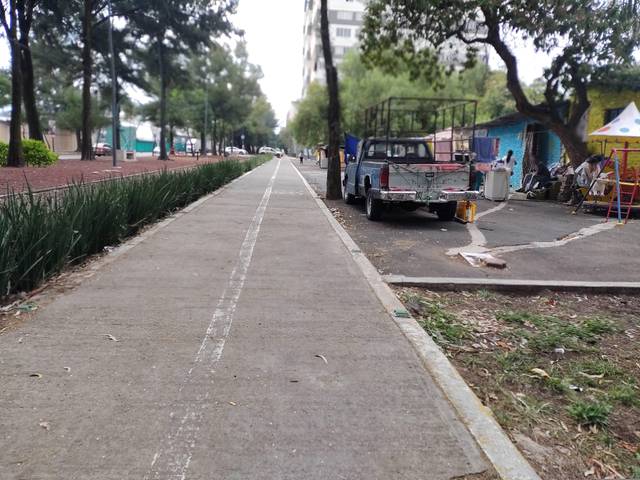
Region: Mexico
Coordinates: 19.468, -99.153